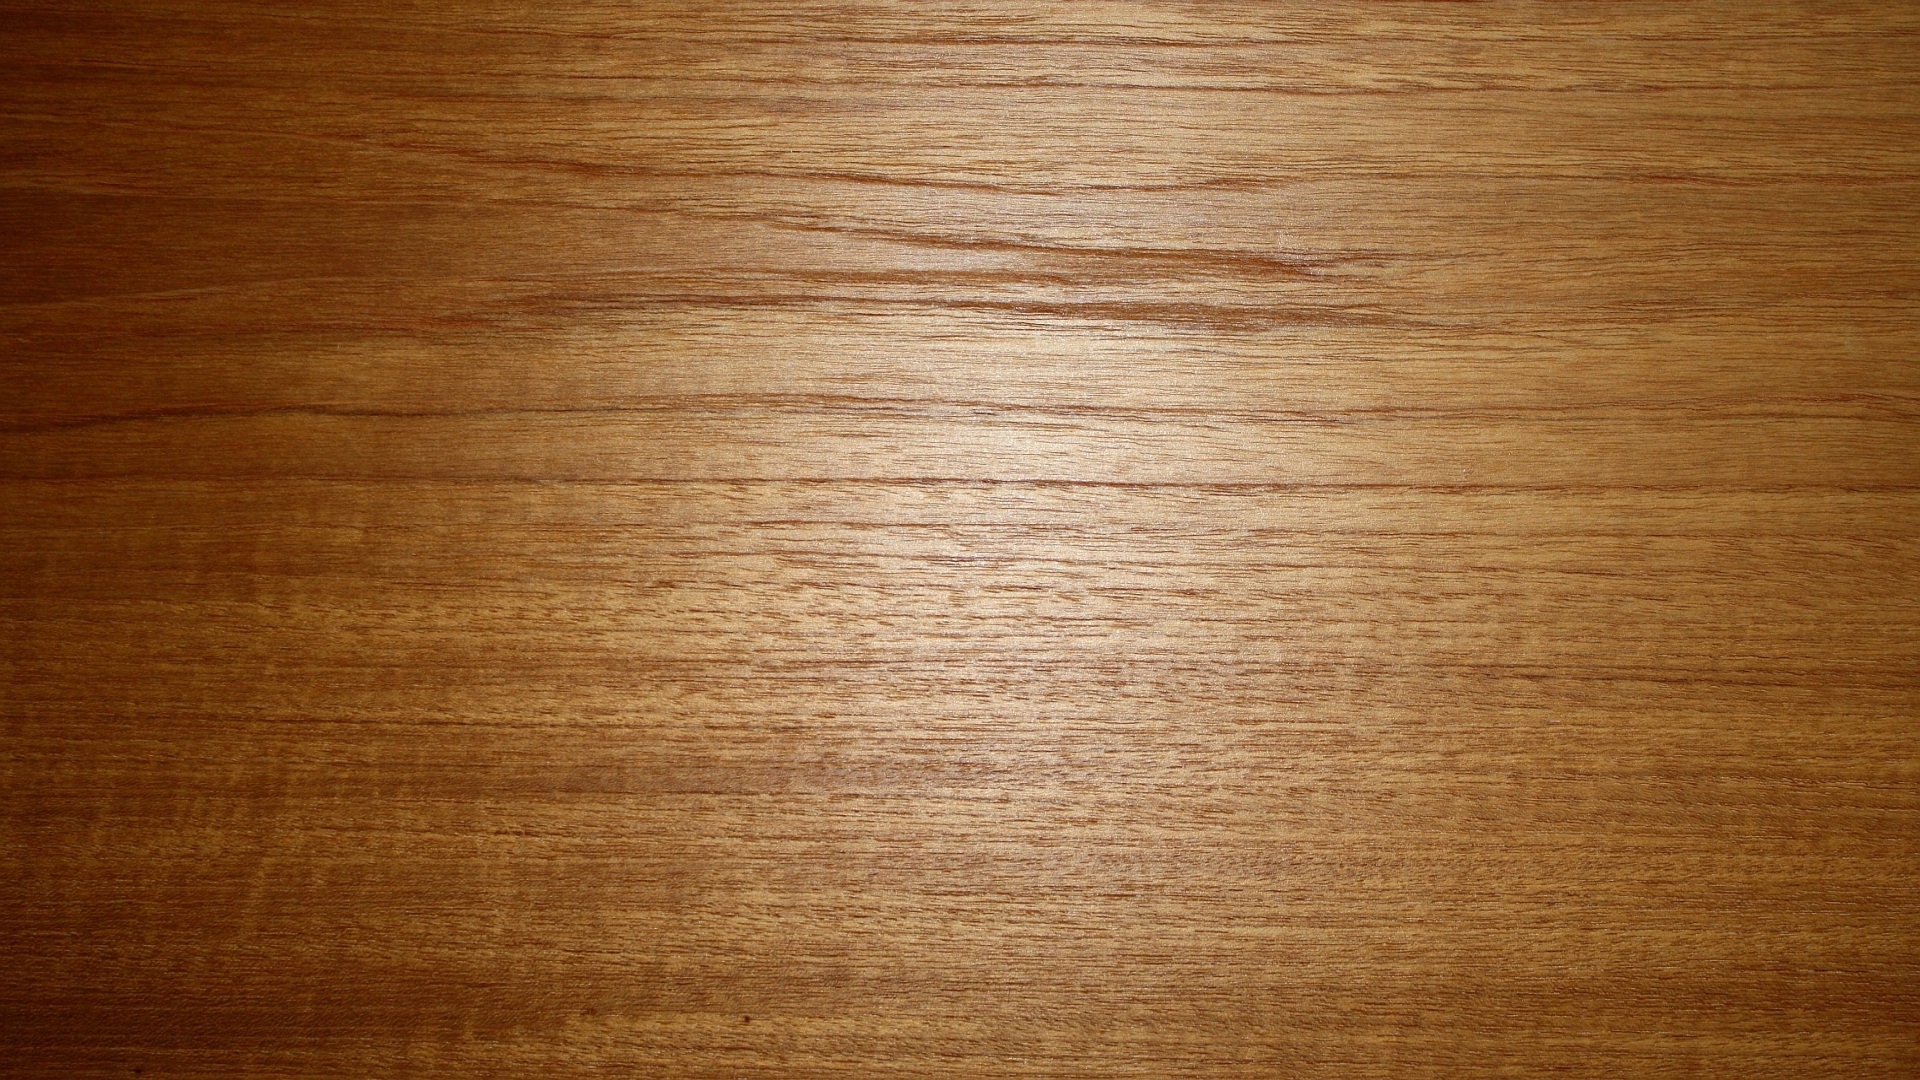
desk, wood, texture, floor, line, brown, hardwood, wallpaper, flooring, plywood, wood flooring, laminate flooring, wood stain, desktop picture